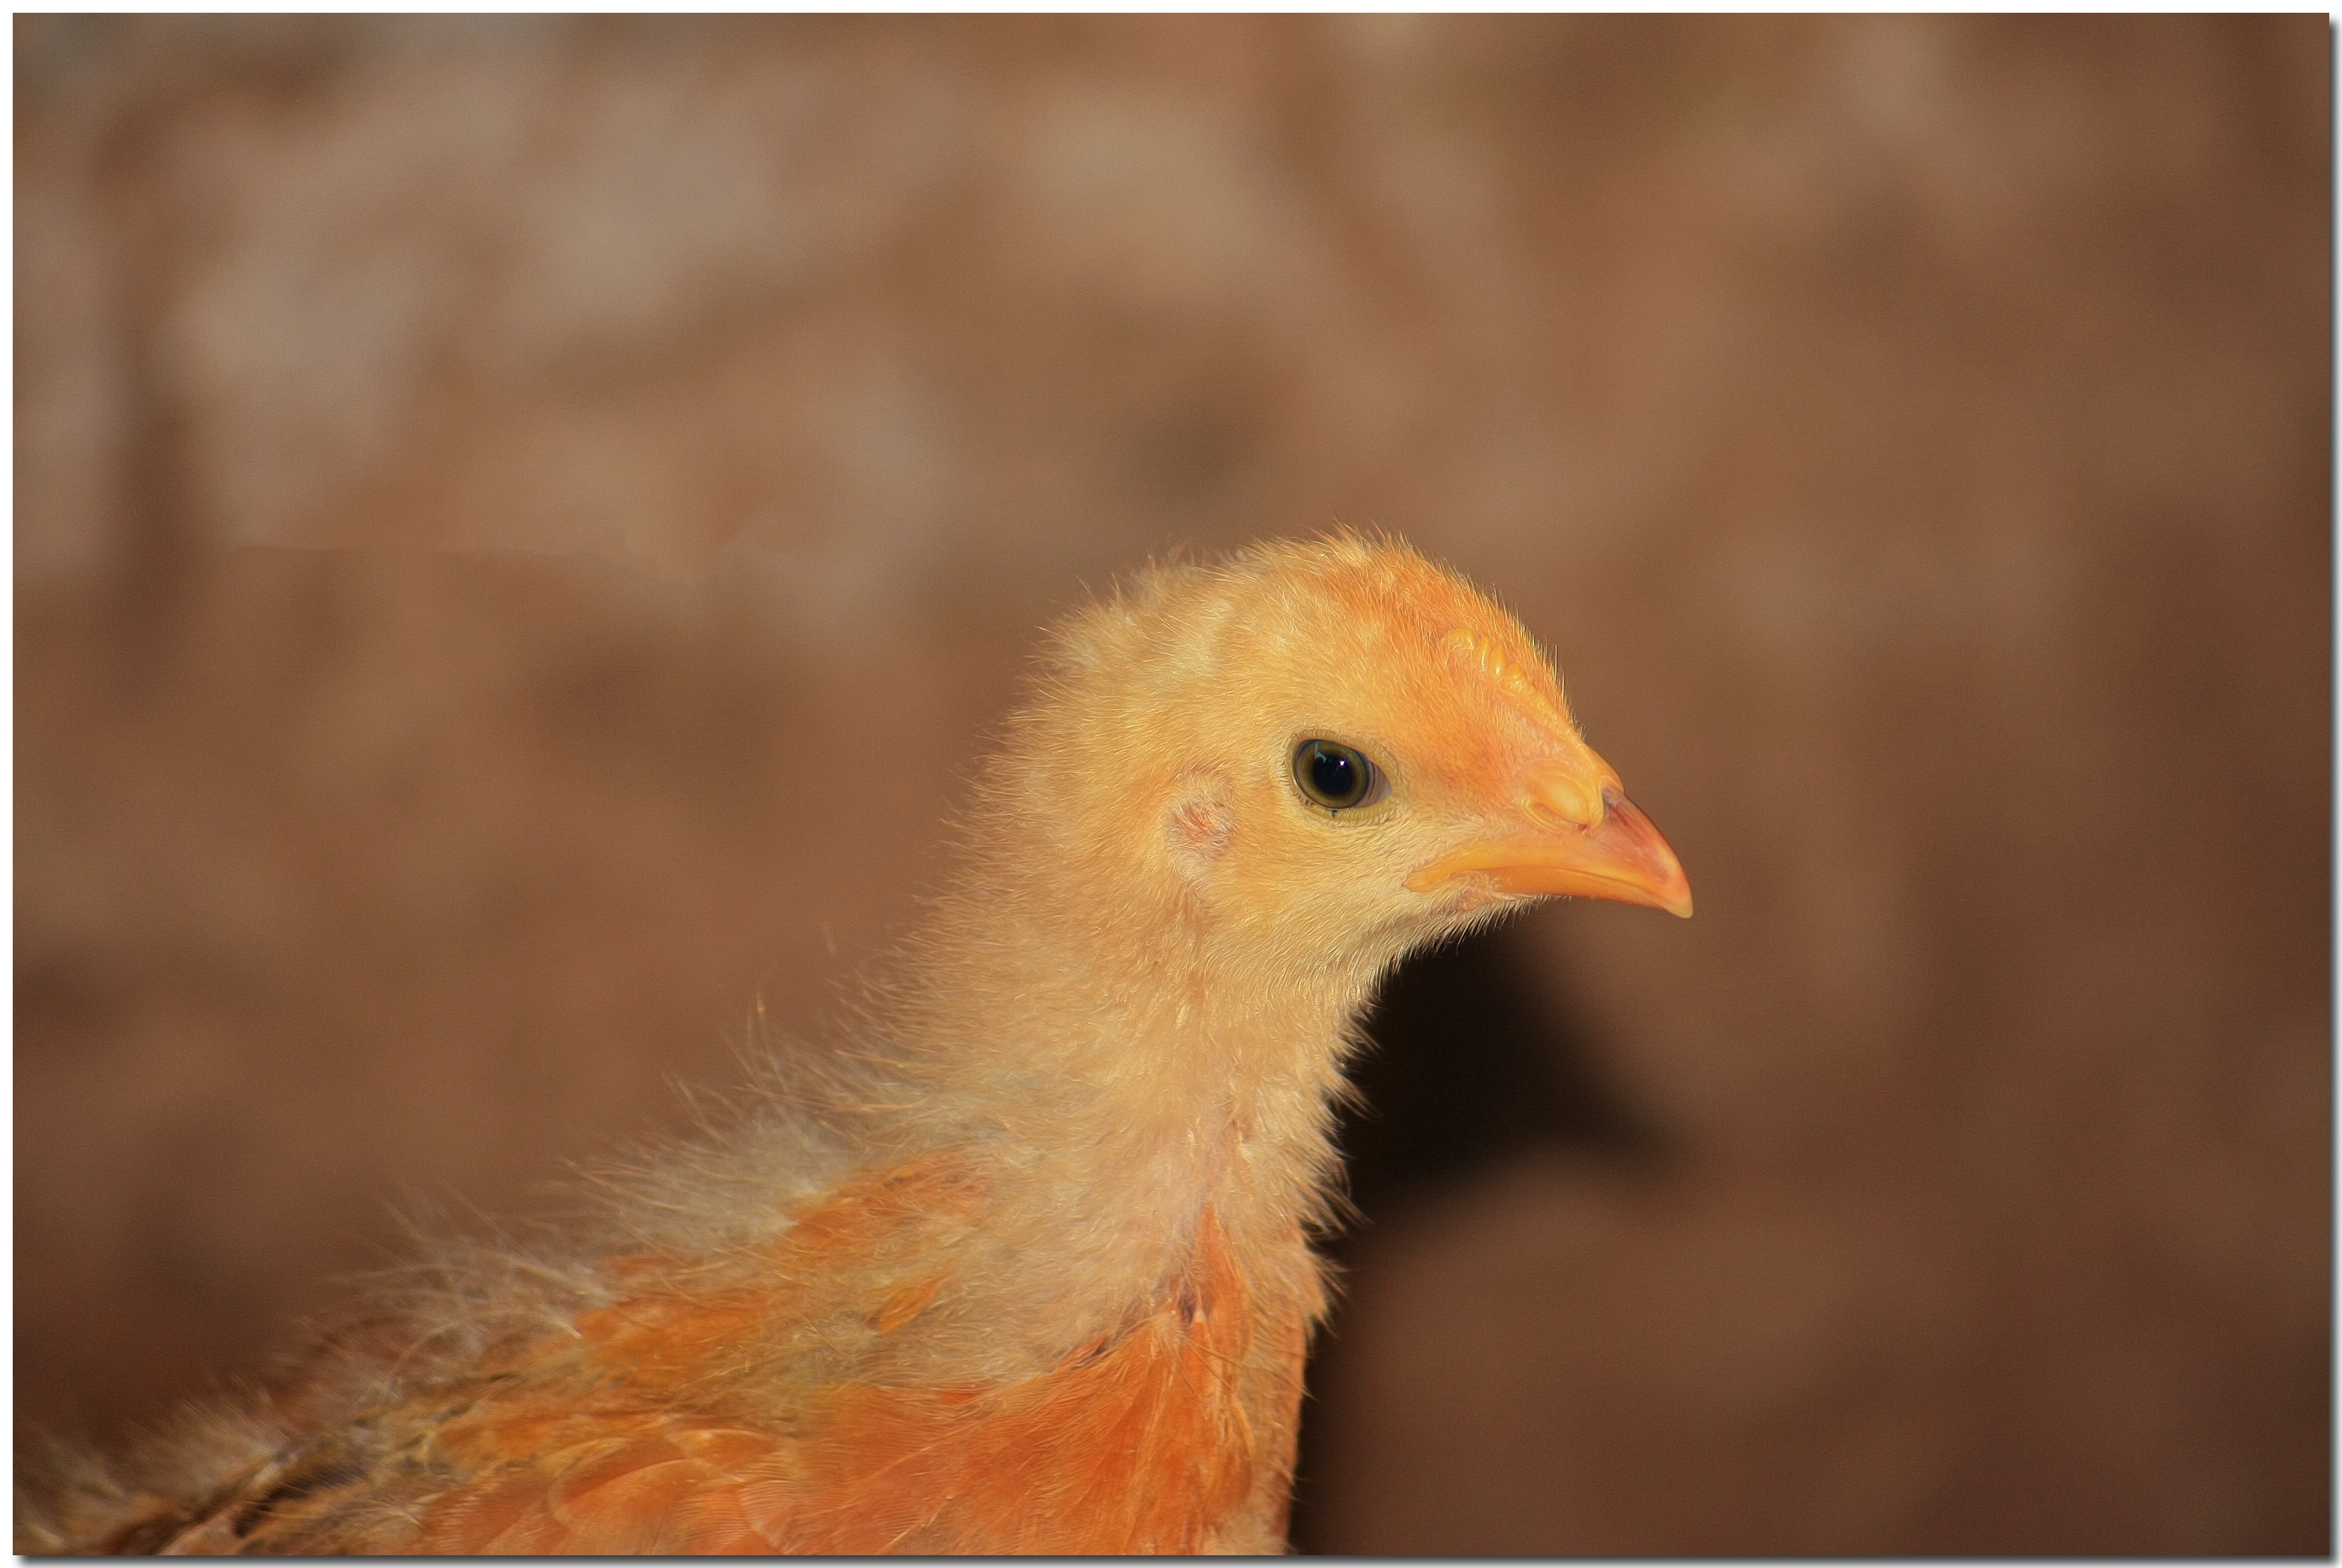
bird, farm, animal, wildlife, red, beak, chicken, fauna, poultry, close up, gallo, feathers, wings, vertebrate, finch, ave, domestic fowl, old world flycatcher, perching bird